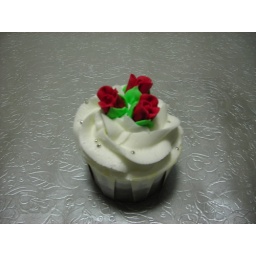
triple red rose buds in royal icing